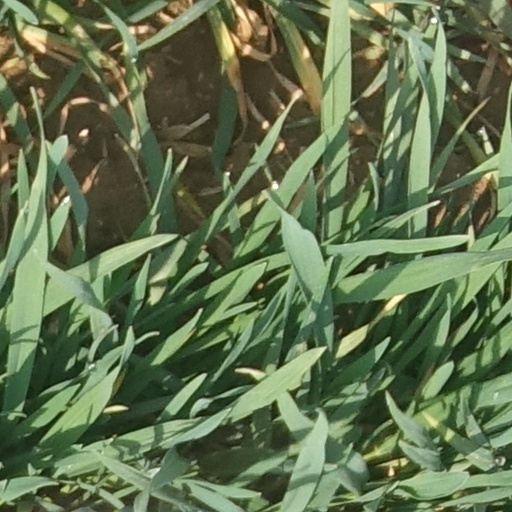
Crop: wheat